Fernando Torres

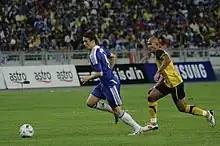
Torres playing for Chelsea in 2011

Following Roy Hodgson's appointment as Liverpool manager, Hodgson stated that Torres would not be sold by the club, saying, "He is not for sale and we don't welcome any offers for him. We want to keep him." Hodgson dismissed reports Torres was set to leave Liverpool by saying, "He has told us that he is looking forward to Monday, to getting back to work and looking forward to playing for Liverpool next season. That is what I know so other reports, I would suggest, are erroneous." Torres stated his commitment to Liverpool on 3 August: "My commitment and loyalty to the club and to the fans is the same as it was on my first day when I signed."